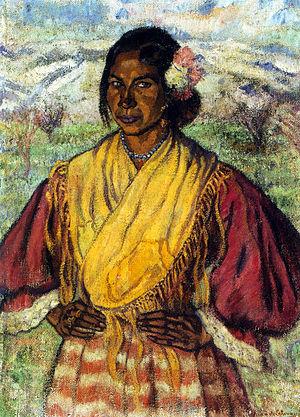
Juan de Echevarría, né à Bilbao le 14 avril 1875 et mort à Madrid le 8 juillet 1931 est un peintre basque.